Ruler of Your Own World

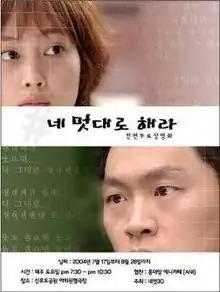

Ruler of Your Own World is a 2002 South Korean television series starring Lee Na-young and Yang Dong-geun. It was written by In Jung-ok and directed by Park Sung-soo.